To All the Boys: Always and Forever

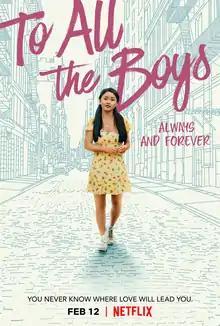
Film poster

To All the Boys: Always and Forever is a 2021 American teen romantic comedy film directed by Michael Fimognari and starring Lana Condor and Noah Centineo. The film is based on Jenny Han's 2017 novel "Always and Forever, Lara Jean" and is a sequel to "" (2020), and the third and final installment in the "To All the Boys" film series. A spin-off series titled "XO, Kitty" was released on May 18, 2023.